Zoran Đinđić

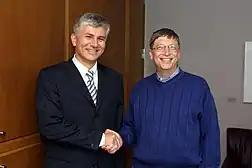
Đinđić and Bill Gates

The following year, on 15 April 1995, regular party conference was held and Đinđić got re-elected as party president. Though a much better organized party under Đinđić, DS still experienced trouble formulating a clear stance on the national question. Đinđić's own actions perhaps made a good illustration of this seemingly confused standing on both sides of the issue. Đinđić basically refused to acknowledge the national question as a real issue, making not a single mention of the Serbs living in other parts of the former Yugoslavia in his book "Yugoslavia as an Unfinished State". At the same time he maintained close links with Bosnian Serb politician and the President of Republika Srpska Radovan Karadžić, visiting him at Pale in February 1994 while American forces threatened to bombard Bosnian Serb positions. This seeming flip-flopping on the national issue was effectively used by DS' political opponents and Đinđić's critics across the political spectrum.